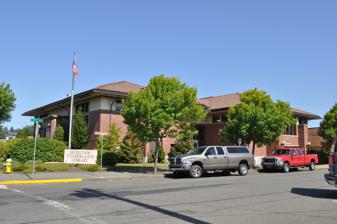
Building: Carnegie Library (Hoquiam, Washington)
Country: United States of America
Year built: 1911
United States historic place Carnegie Library U.S. National Register of Historic Places The library in 2009 Carnegie Library (Hoquiam) Location of library in Washington (U.S. State) Show map of Washington (state) Carnegie Library (Hoquiam) Location in United States Show map of the United States Location 621 K St., Hoquiam Coordinates 46°58′38″N 123°53′9″W / 46.97722°N 123.88583°W / 46.97722; -123.88583 Area less than 1 acre (0.40 ha) Built 1911 ( 1911 ) Architect Claude and Starck Architectural style Prairie School MPS Carnegie Libraries of Washington TR ( 64000892 ) NRHP reference No. 82004216 Added to NRHP August 3, 1982 The Carnegie Library is a historic building still in use as the Hoquiam Timberland Library in Hoquiam , Washington . Description One of forty–three Carnegie libraries built in Washington, it is located at 621 K Street in Hoquiam. The Claude and Starck design is a rare example of Prairie School architecture in the region. The two story building is about 40 by 75 feet (12 by 23 m) with a concrete foundation. The main facade faces southwest fronting K Street. A small central wing extends from the back. A detailed plaster frieze is below the eaves of the hip roof which extend about 3 feet (0.91 m) all around the building. A buff Tenino sandstone course joins the frieze and brick which makes up the primary wall material. A central stairway on the main facade leads to the second floor where the main public interior space is situated. This space is a large open room divided by bookshelves. Large single pane windows about 6 feet (1.8 m) above the floor are on all sides of the building and the facade also has double hung one over one windows opening from the first floor. The buildings interior space is 12,761 square feet (1,185.5 m 2 ). History The Hoquiam Carnegie Library was built in 1911, the architects were Louis W. Claude and Edward F. Starck (Claude and Starck) of Madison, Wisconsin . The grant for building the library was US$20,000 (equivalent to $654,000 in 2023). It was listed on the National Register of Historic Places in 1982. The building was substantially renovated and restored in 1991, funded by a $1.9 million city bond, a Bishop Foundation grant and bequeathments by local citizens. The project took great care to maintain the architectural and historic integrity of the building. On December 11, 2018, the library re–opened after a preservation and upgrade project. As of 2020 [update] the building is essentially unaltered and remains in use as a public library . The address for the modern library branch is listed as 420 7th Street. See also Andrew Carnegie National Register of Historic Places in Grays Harbor County, Washington Tenino Stone Company Quarry References